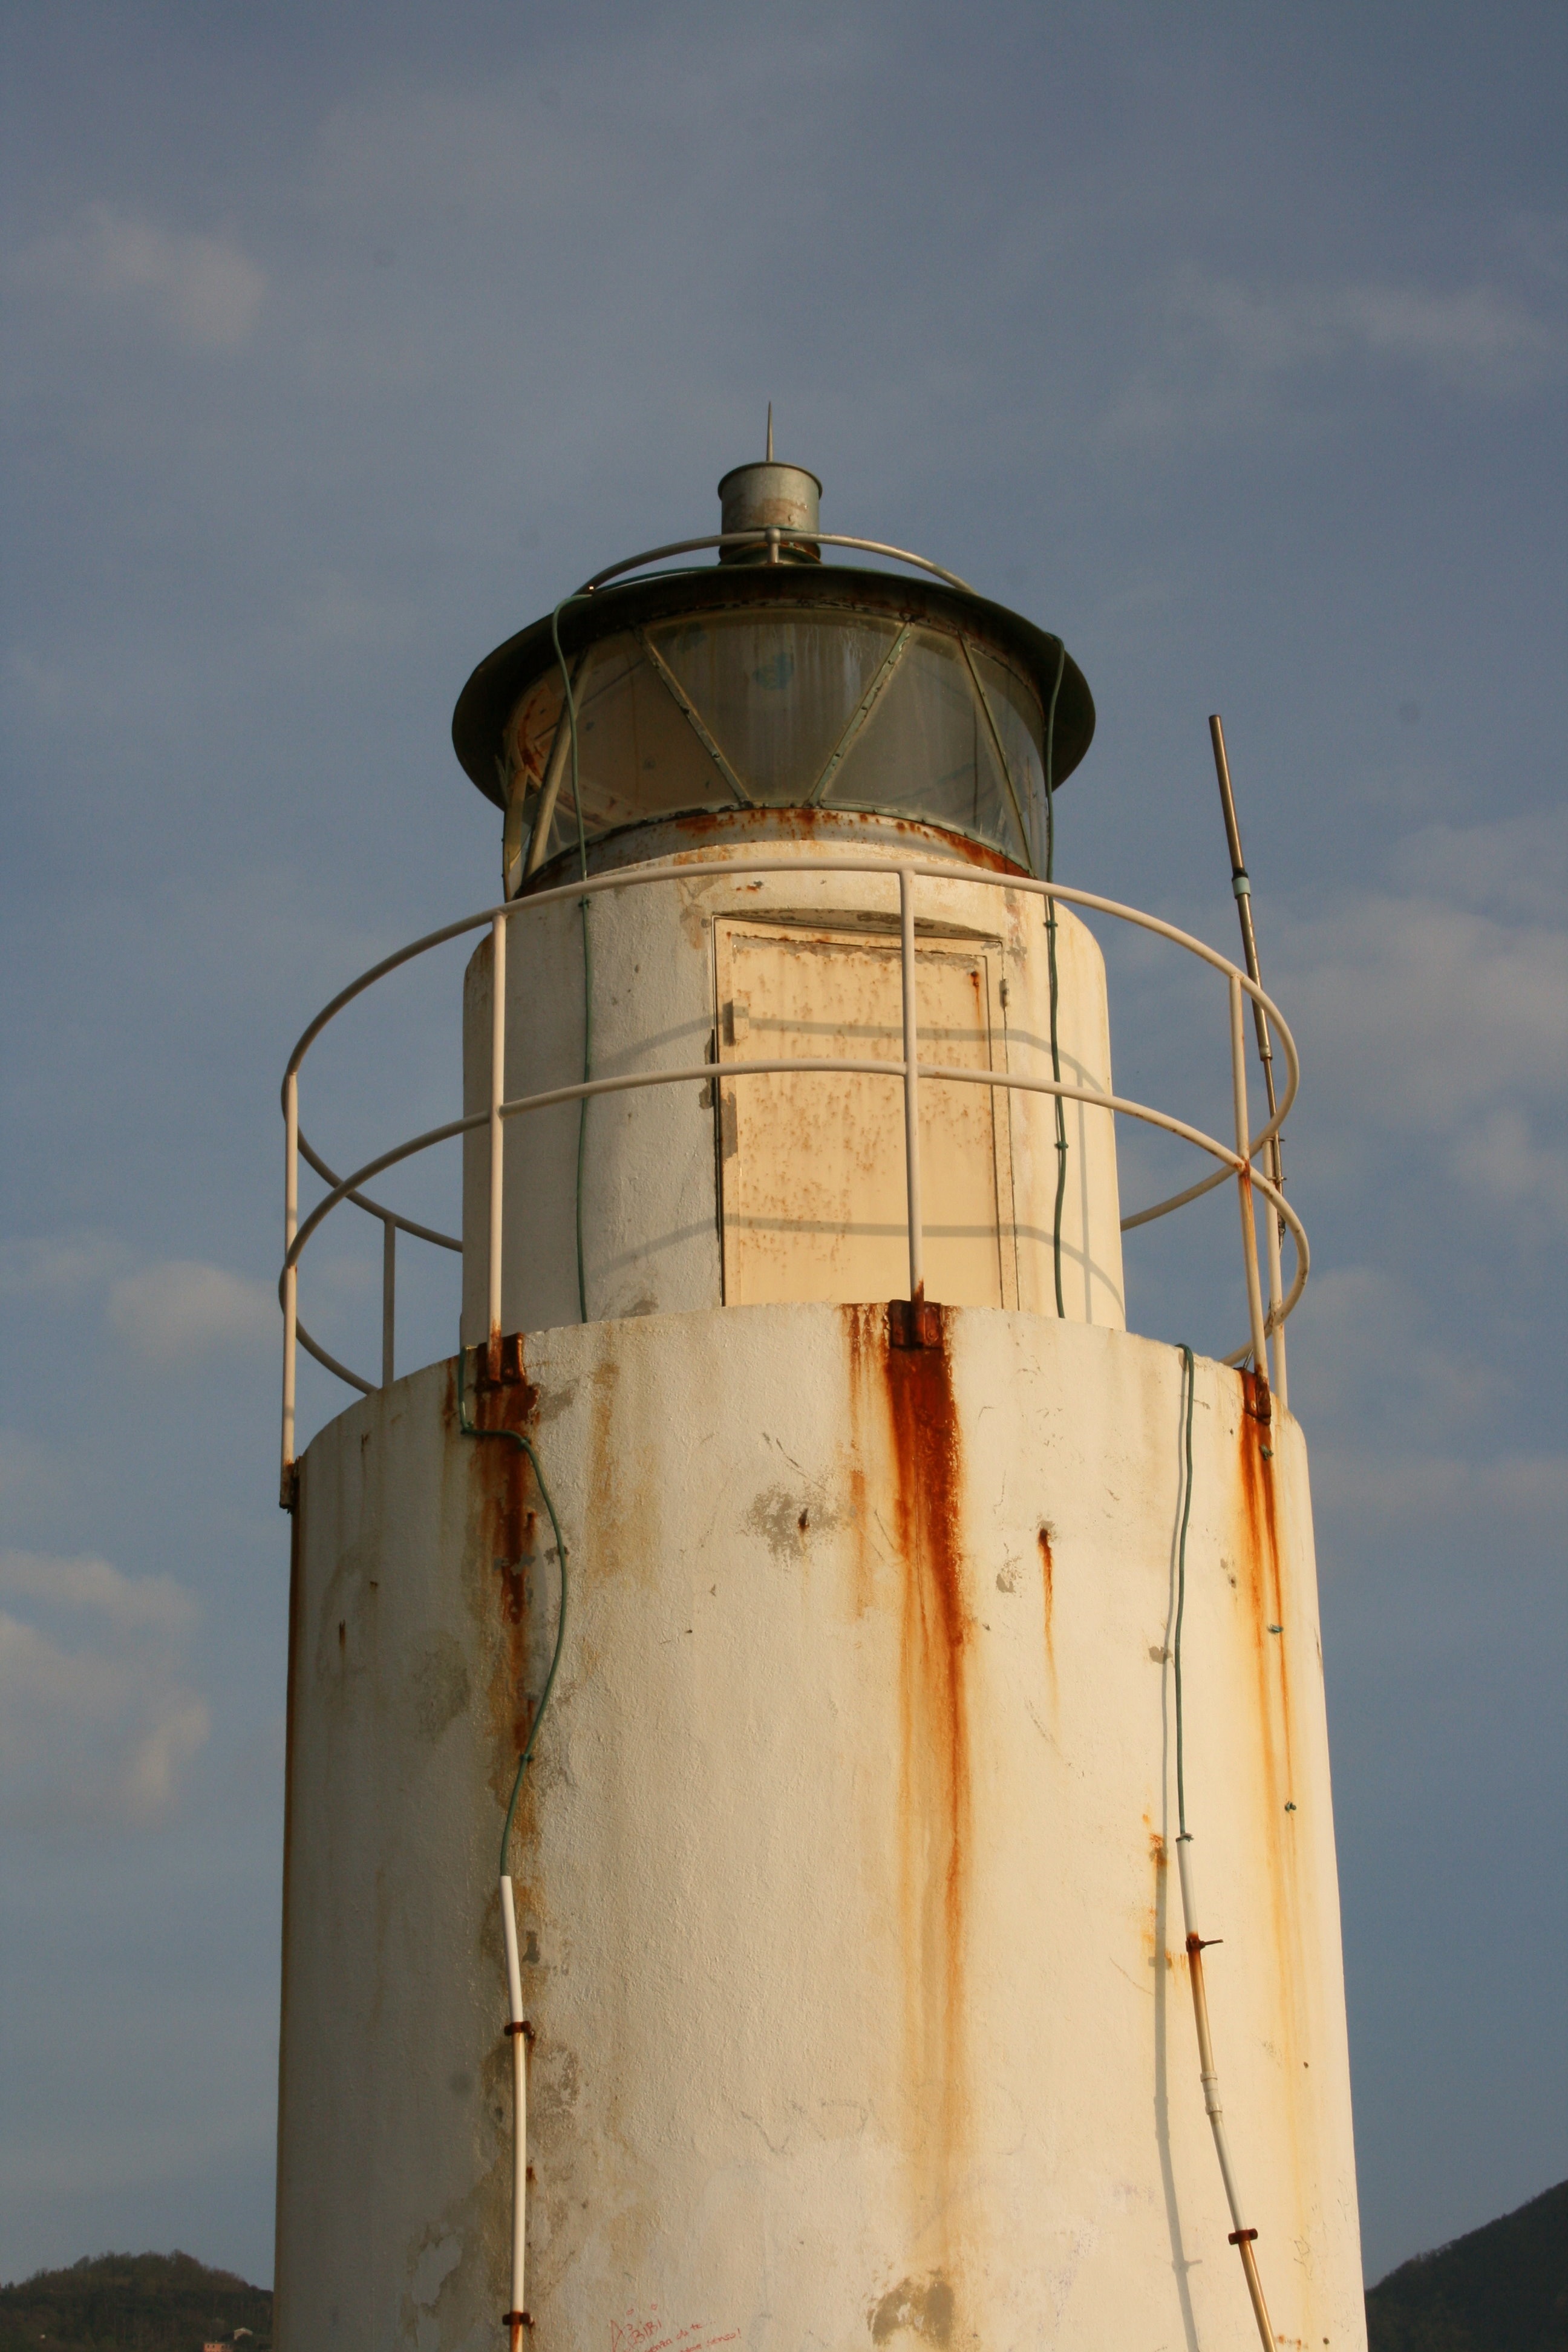
lighthouse, tower, water tower, control tower